Duple Calypso

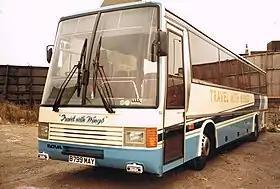
1984 Duple Calypso

The Duple Calypso was a design of semi-integral coach built by Duple between 1983 and 1984 using running gear from the Bova Europa.